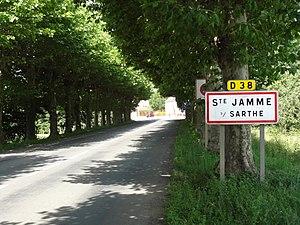
Sainte-Jamme-sur-Sarthe (Sarthe) entrée
Sainte-Jamme-sur-Sarthe est une commune française située dans le département de la Sarthe en région des Pays de la Loire, peuplée de 2 051 habitants.